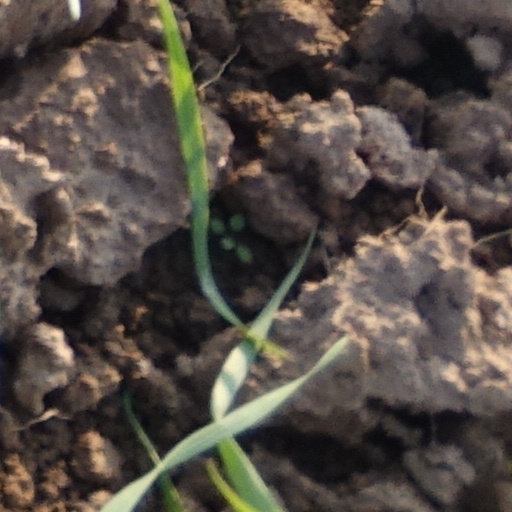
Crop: wheat